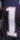
Number: 1